Parachute Regiment (India)

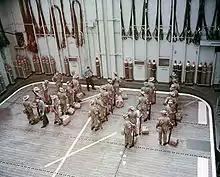
Indian troops on the USS Point Cruz get ready to be flown by helicopter to the neutral buffer zone in Korea, 7 September 1953.

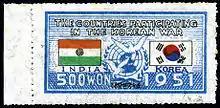
South Korean 500 won stamp issued in 1951 commemorating the role of the Indian 60thPFA during the Korean War 1950–1953.

With the North Korean invasion of South Korea in 1950, the UN sent out a call to the free world for assistance. India decided not to get involved militarily but contributed a medical unit, the 60th Parachute Field Ambulance (60th PFA) which served in Korea for a total of four years. Commander was Lieutenant Colonel A. G. Rangaraj and 60th PFA was involved in providing medical cover to the forces of the UN Command as well as the ROK Army and local civilians, and earned the title, "The Angels in Brown Berets" due to their iconic reddish-brown berets. The unit also looked after the North Korean POWs. They treated about 20,000 wounded soldiers and civilians from November 1950 to February 1954.